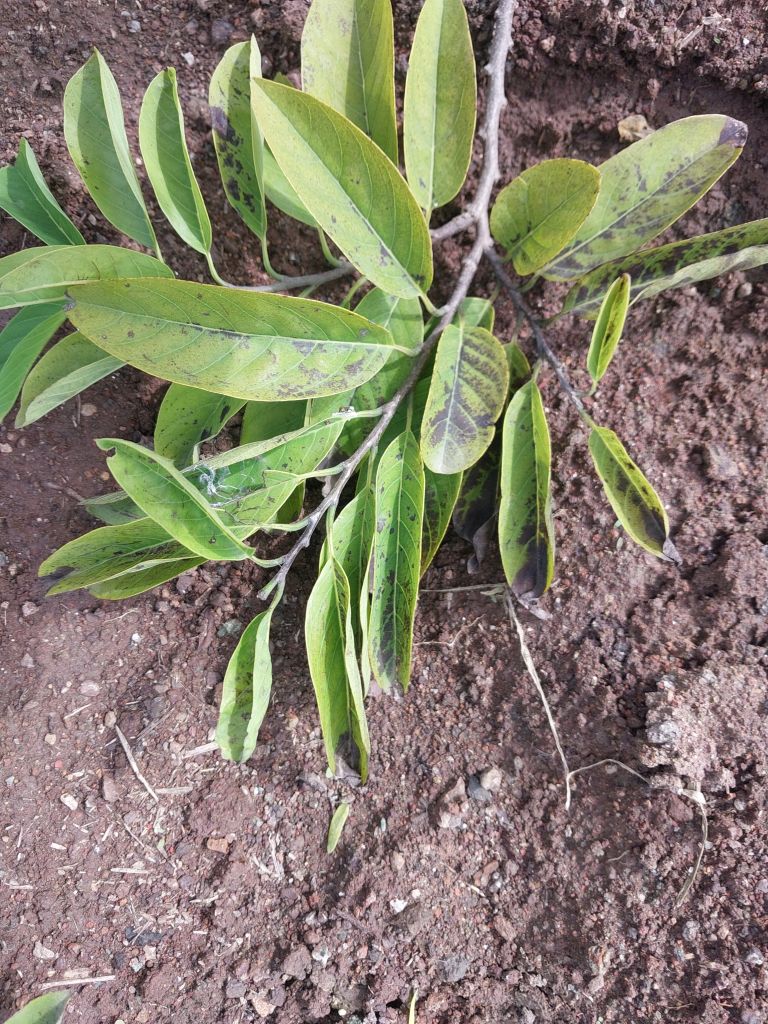
Disease label: Leaf spot on Leaves